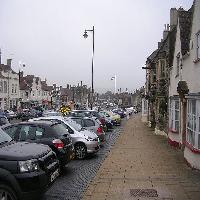
Weather: cloudy or overcast